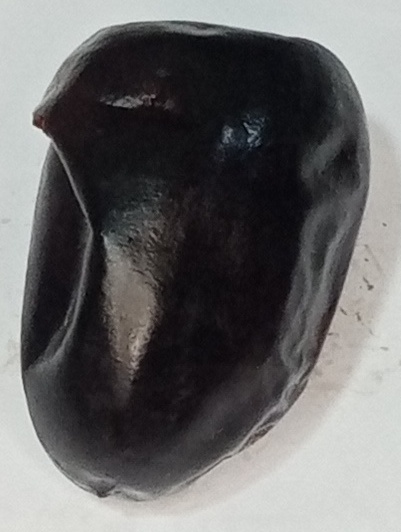
Variety: kupro
Size: large
Grade: grade-1